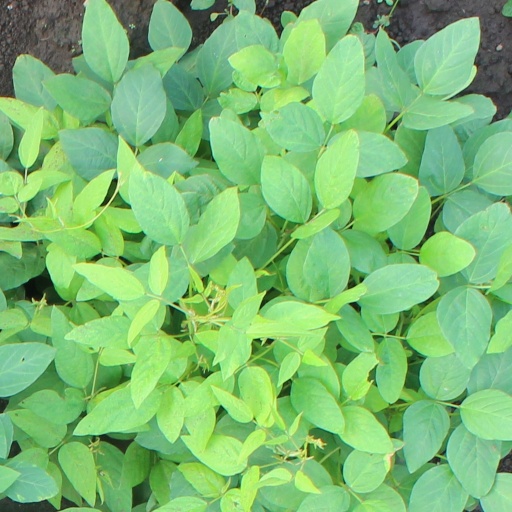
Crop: soybean